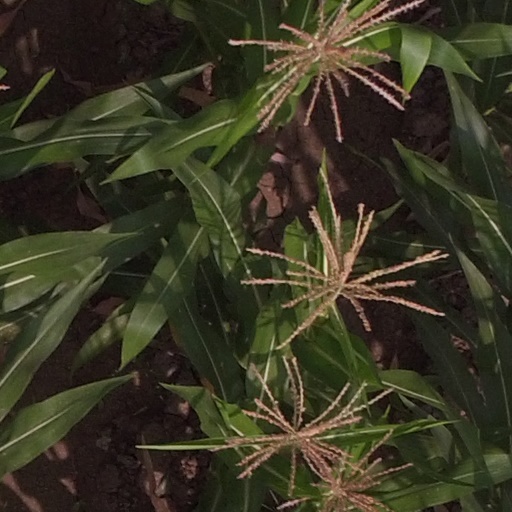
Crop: maize; corn